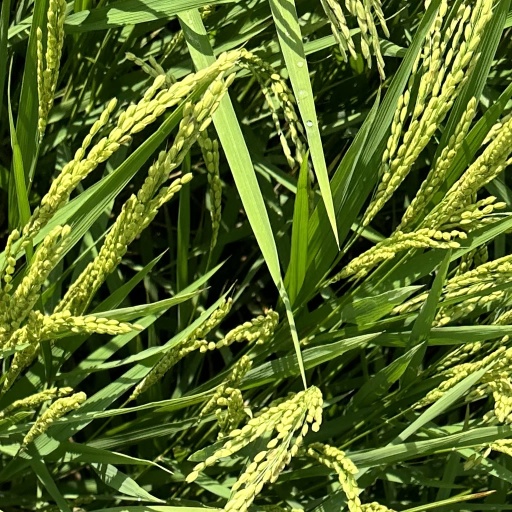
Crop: rice